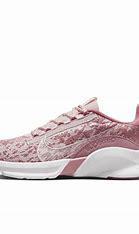
Brand: Nike
Model: Superrep Go 3 Flyknit Next Nature